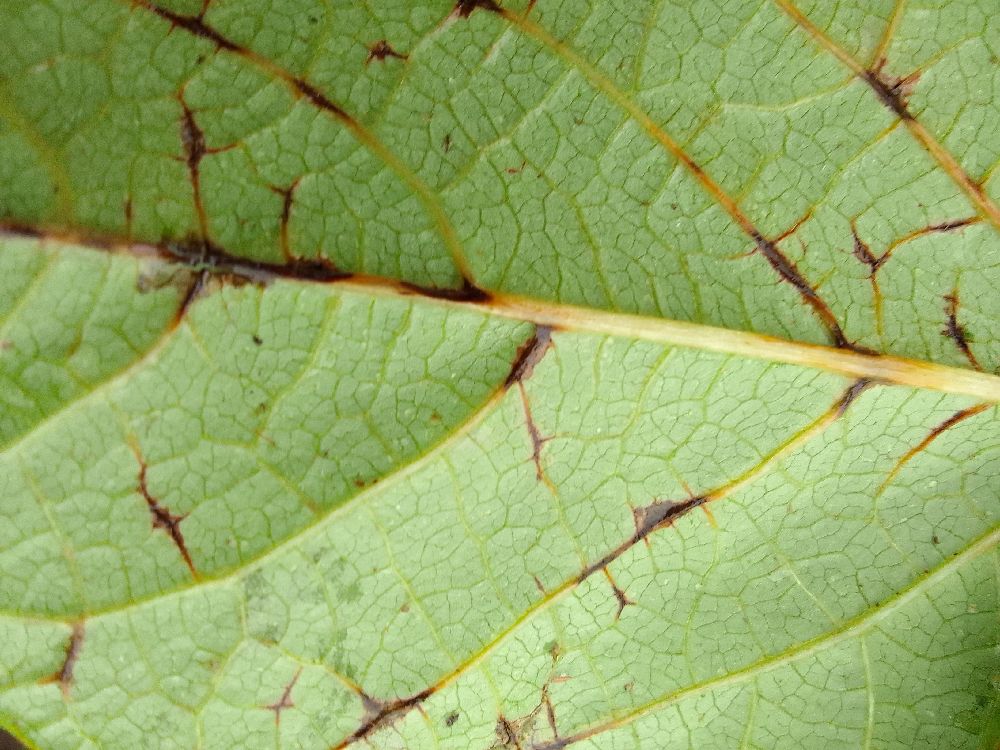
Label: anthracnose